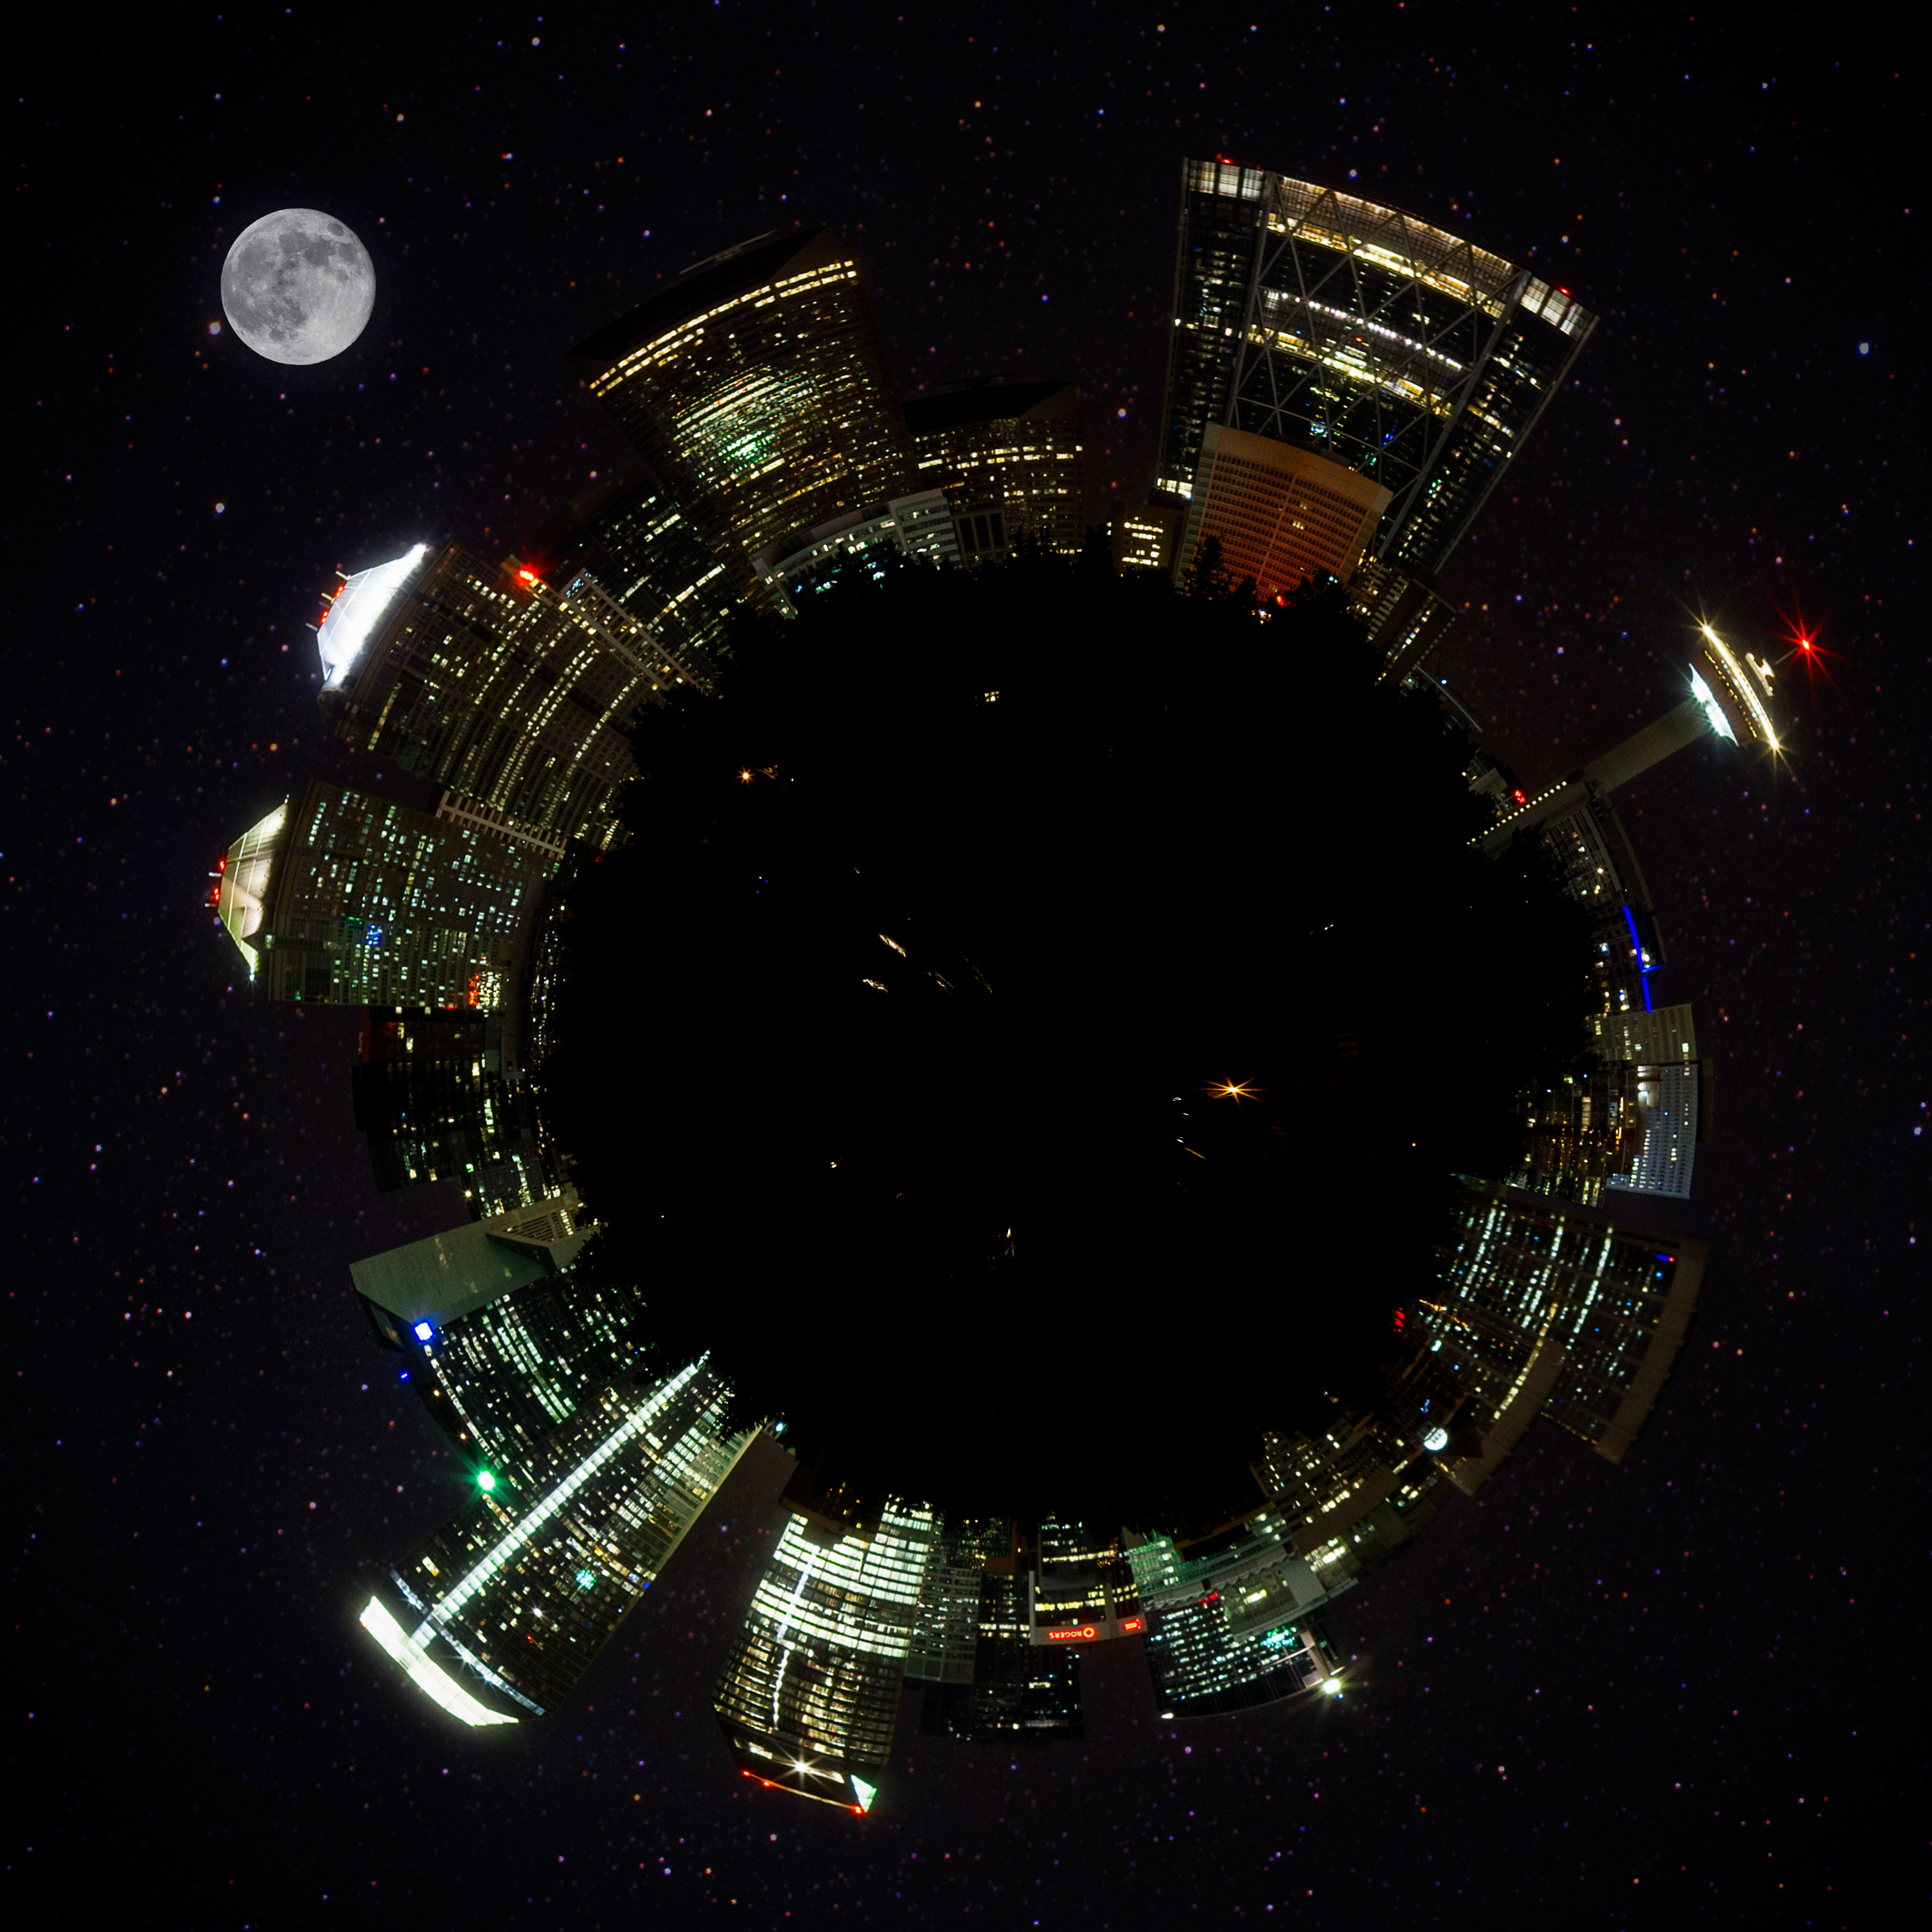
skyline, night, time, building, skyscraper, panorama, downtown, tower, space, moon, circle, outer space, polar, theatre, skyscrapers, astronomy, buildings, stars, universe, canada, super, petro, calgary, alberta, calgarytower, canterratower, bankershall, screenshot, rodgers, petrocanada, shellcentre, tdcanadatrusttower, thebow, fifthavenueplace, bowvalleysquare, scotiacentre, centennialplace, nexenbuilding, dometower, transcanadatower, calgarycourtscentre, firstcanadiancentre, jamiesonplace, westerncanadianplace, eighthavenueplace, suncorenergycentre, astronomical object